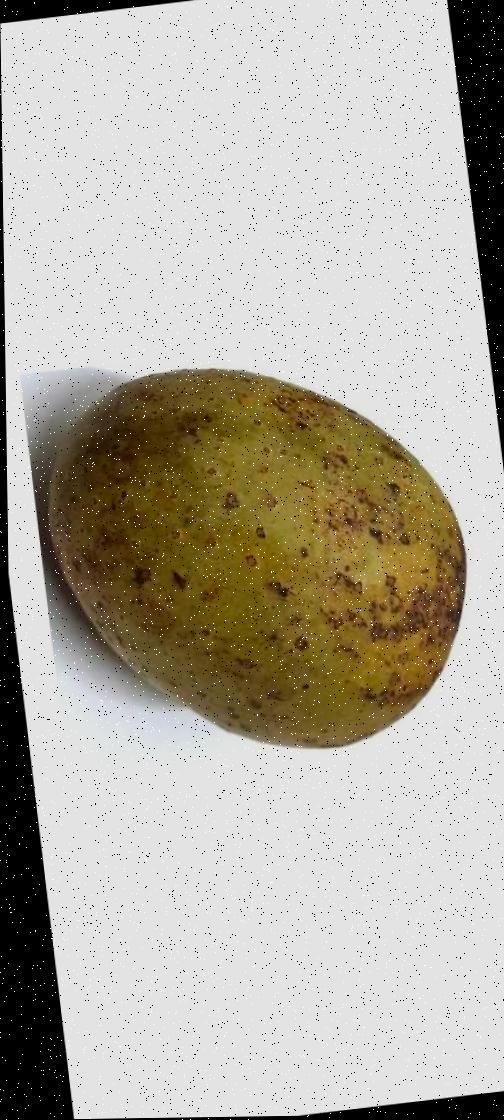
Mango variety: Gourmoti